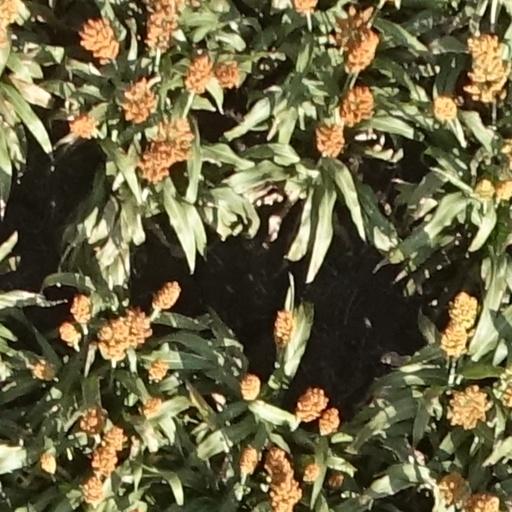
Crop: sorghum